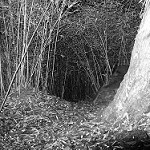
Label: B & W